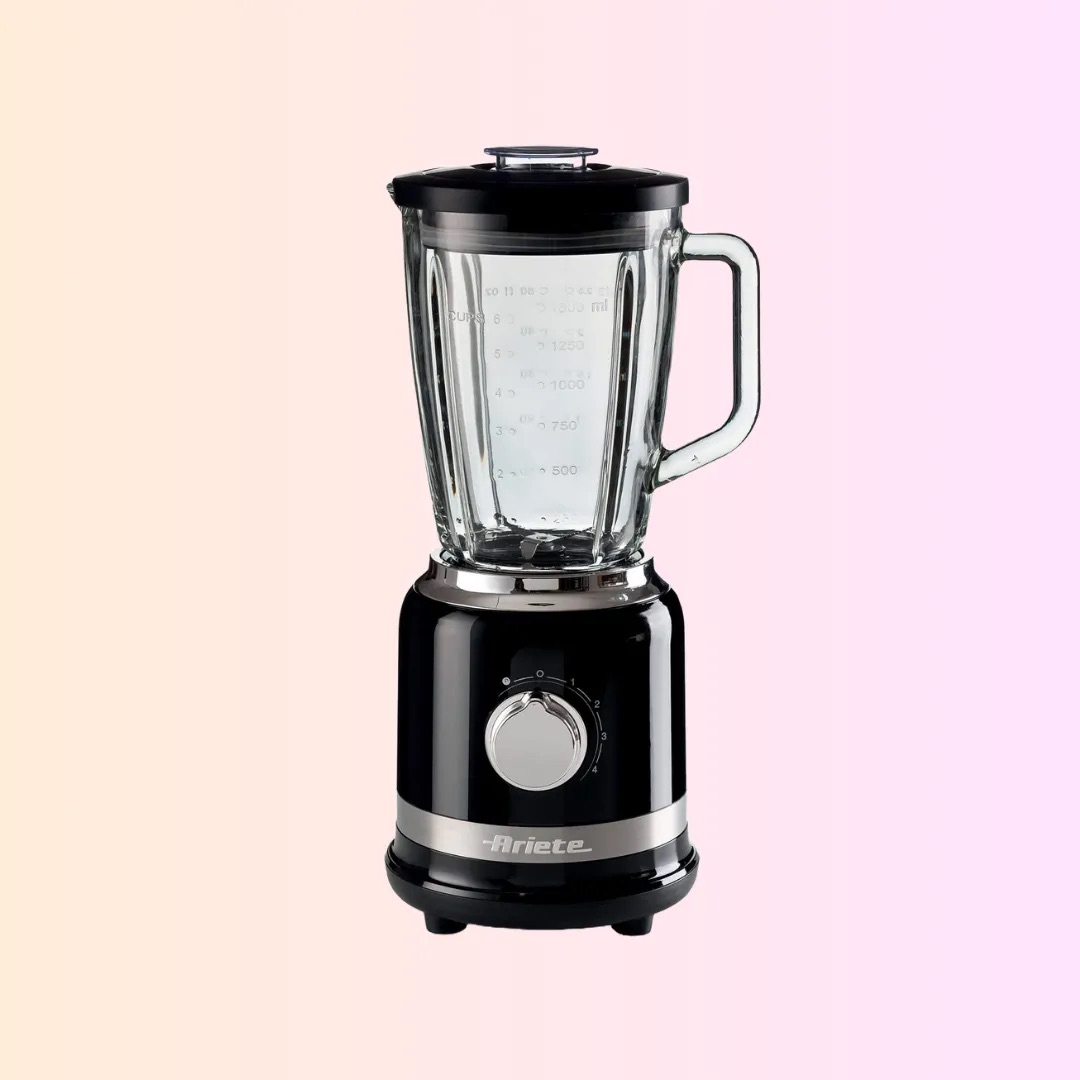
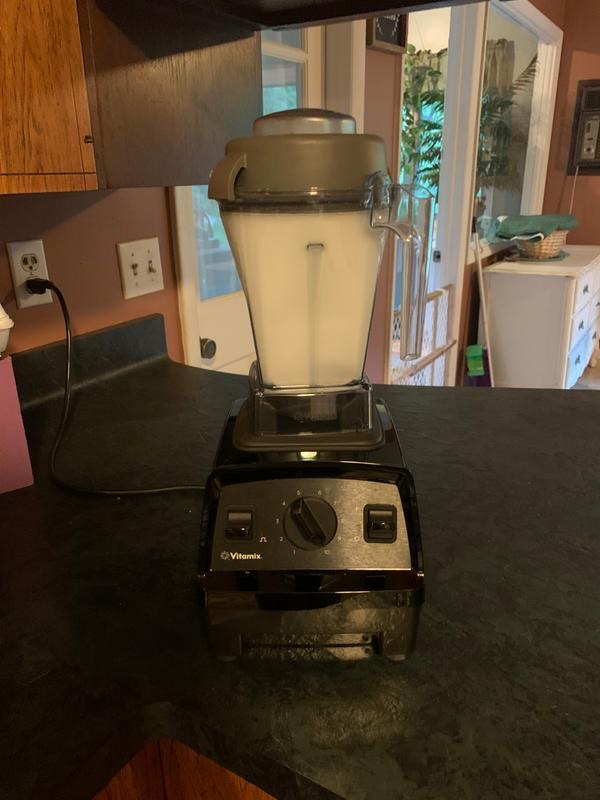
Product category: items_blender
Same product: no